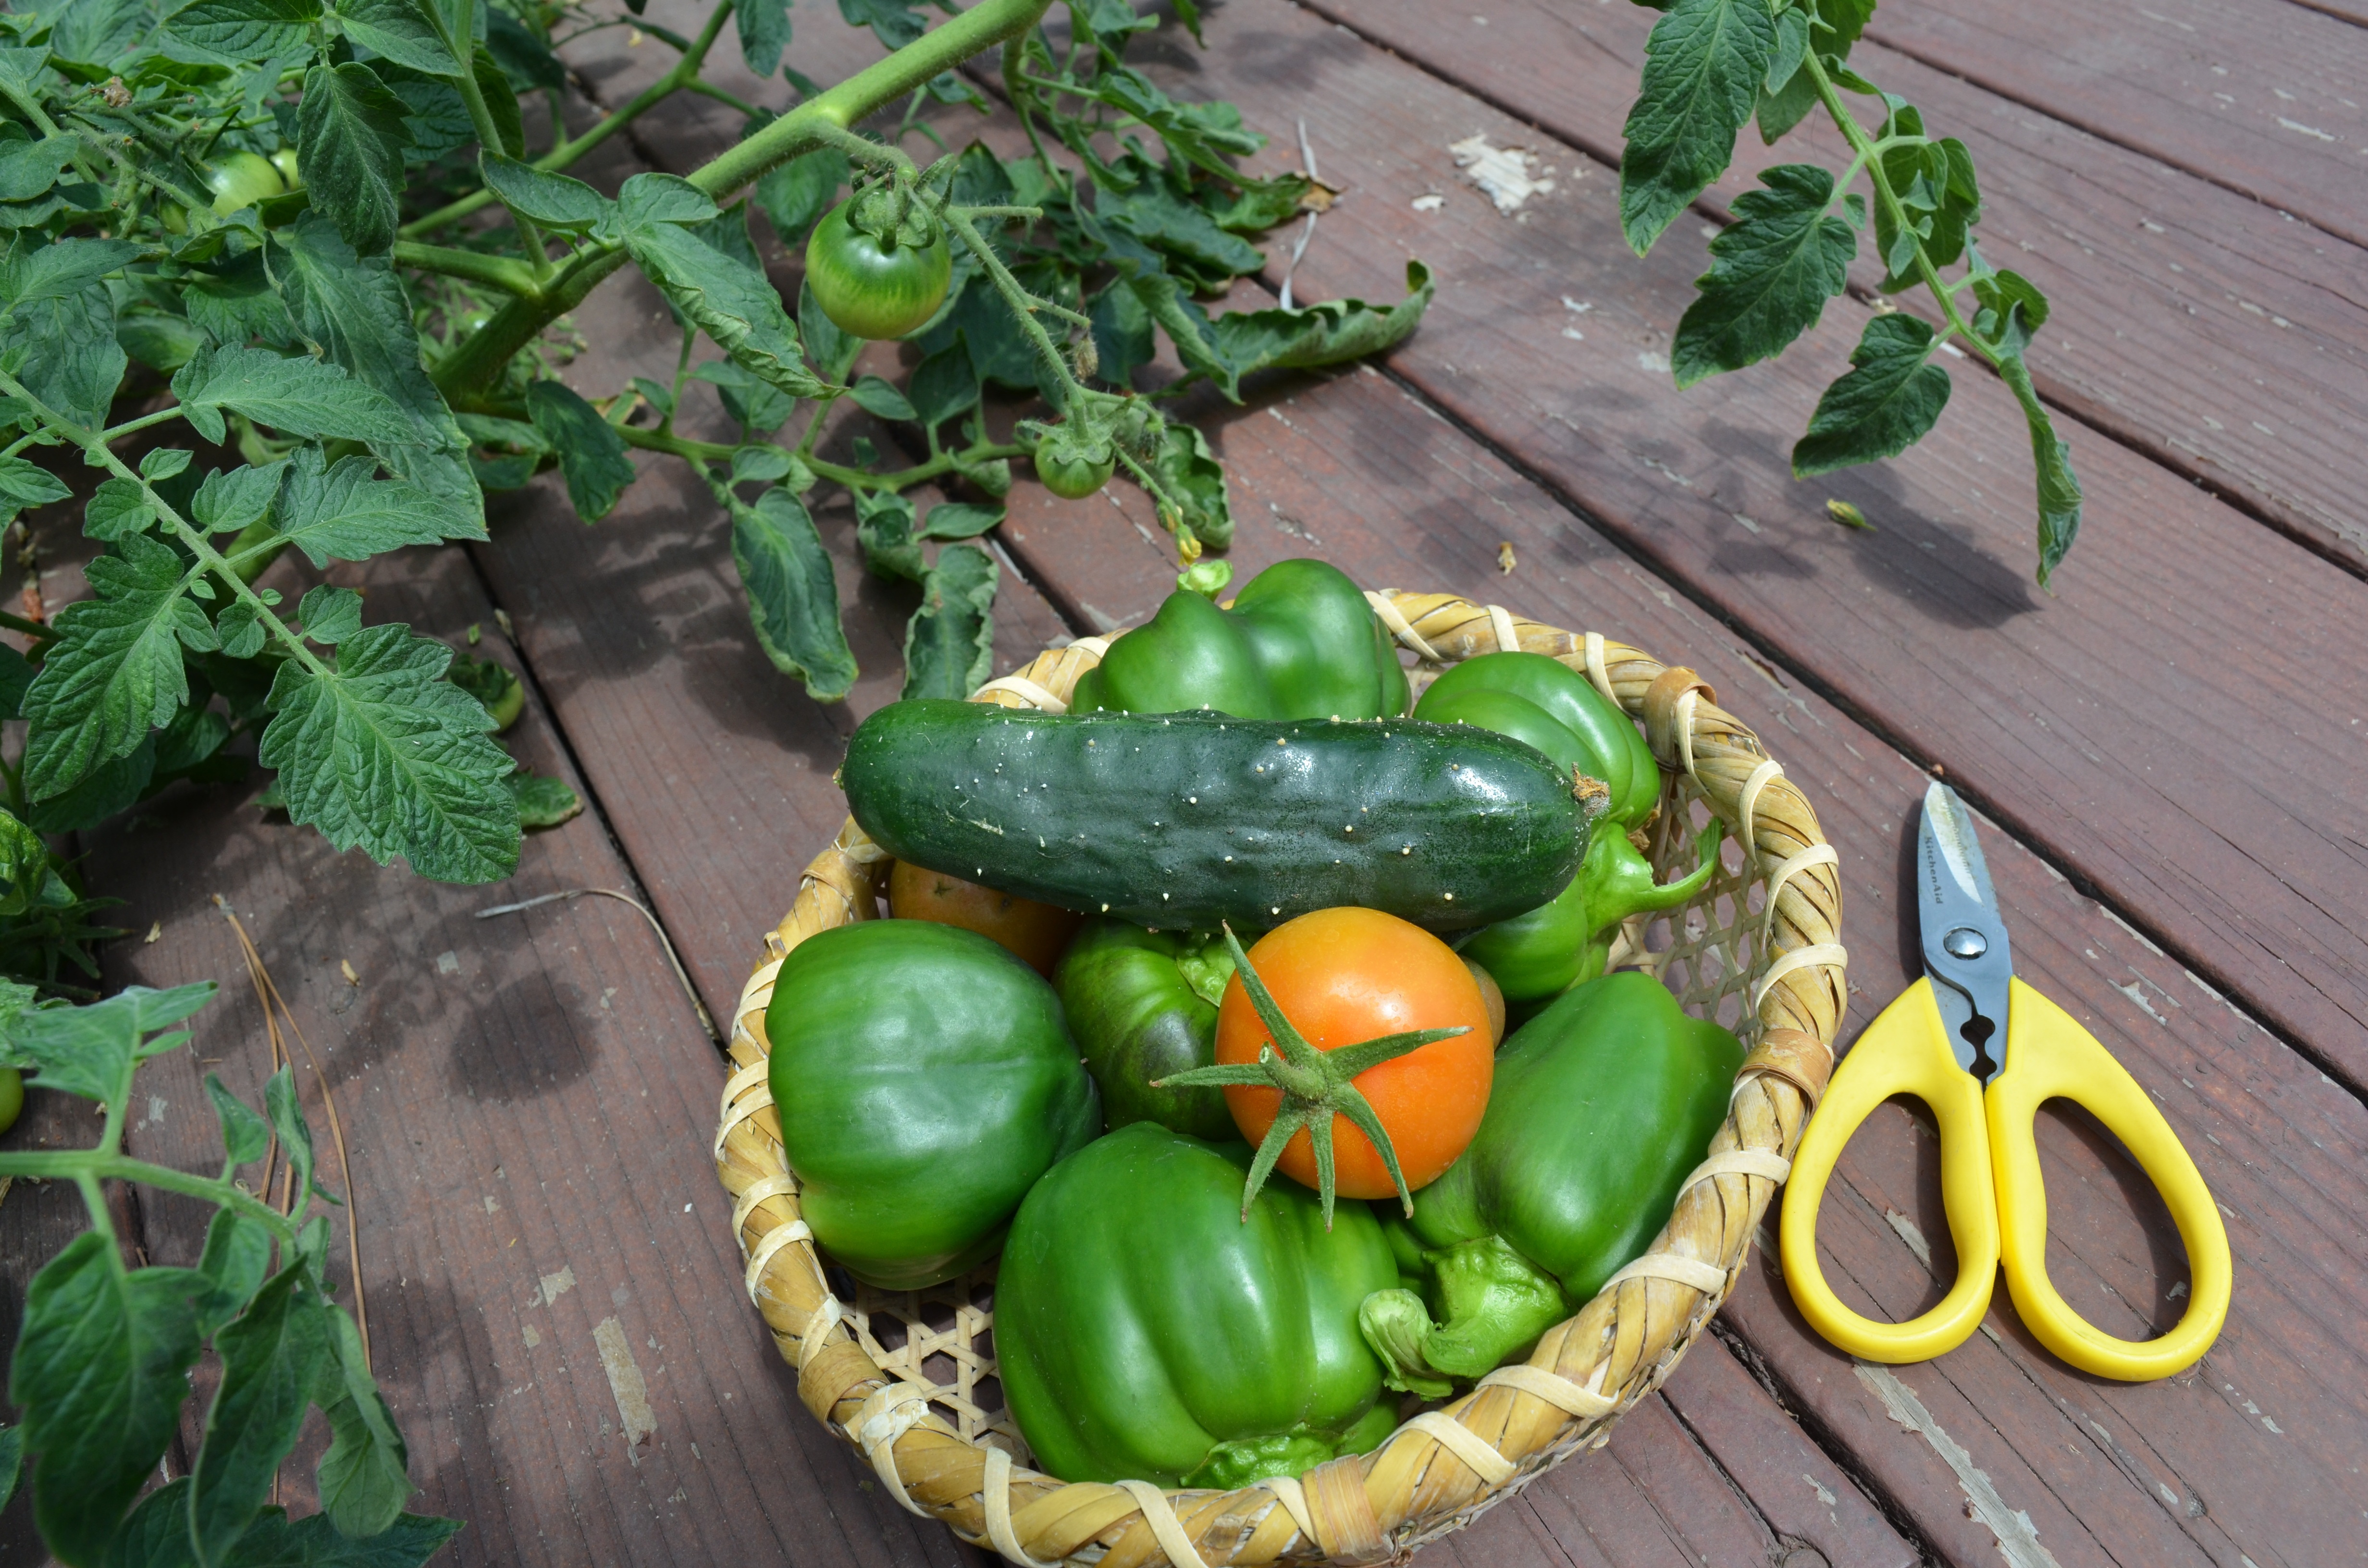
nature, plant, fruit, flower, summer, food, green, farming, harvest, produce, vegetable, crop, color, natural, fresh, garden, healthy, gourd, gardening, harvesting, organic, cucurbita, picking, flowering plant, land plant